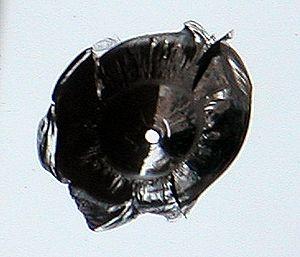
Un cône hertzien est un cône de fracturation produit par la propagation d'une onde dans un solide à partir d'un point d'impact et au-delà d'un seuil d'intensité critique. La fracture qui en résulte peut mener au détachement complet d'une partie du solide d'origine. Ce phénomène doit son nom au physicien allemand Heinrich Rudolf Hertz, qui décrivit ce type de propagation dans plusieurs types de milieux.